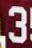
Number: 3